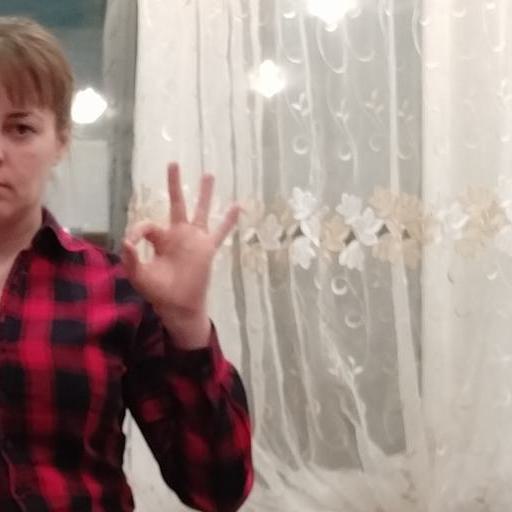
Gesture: ok